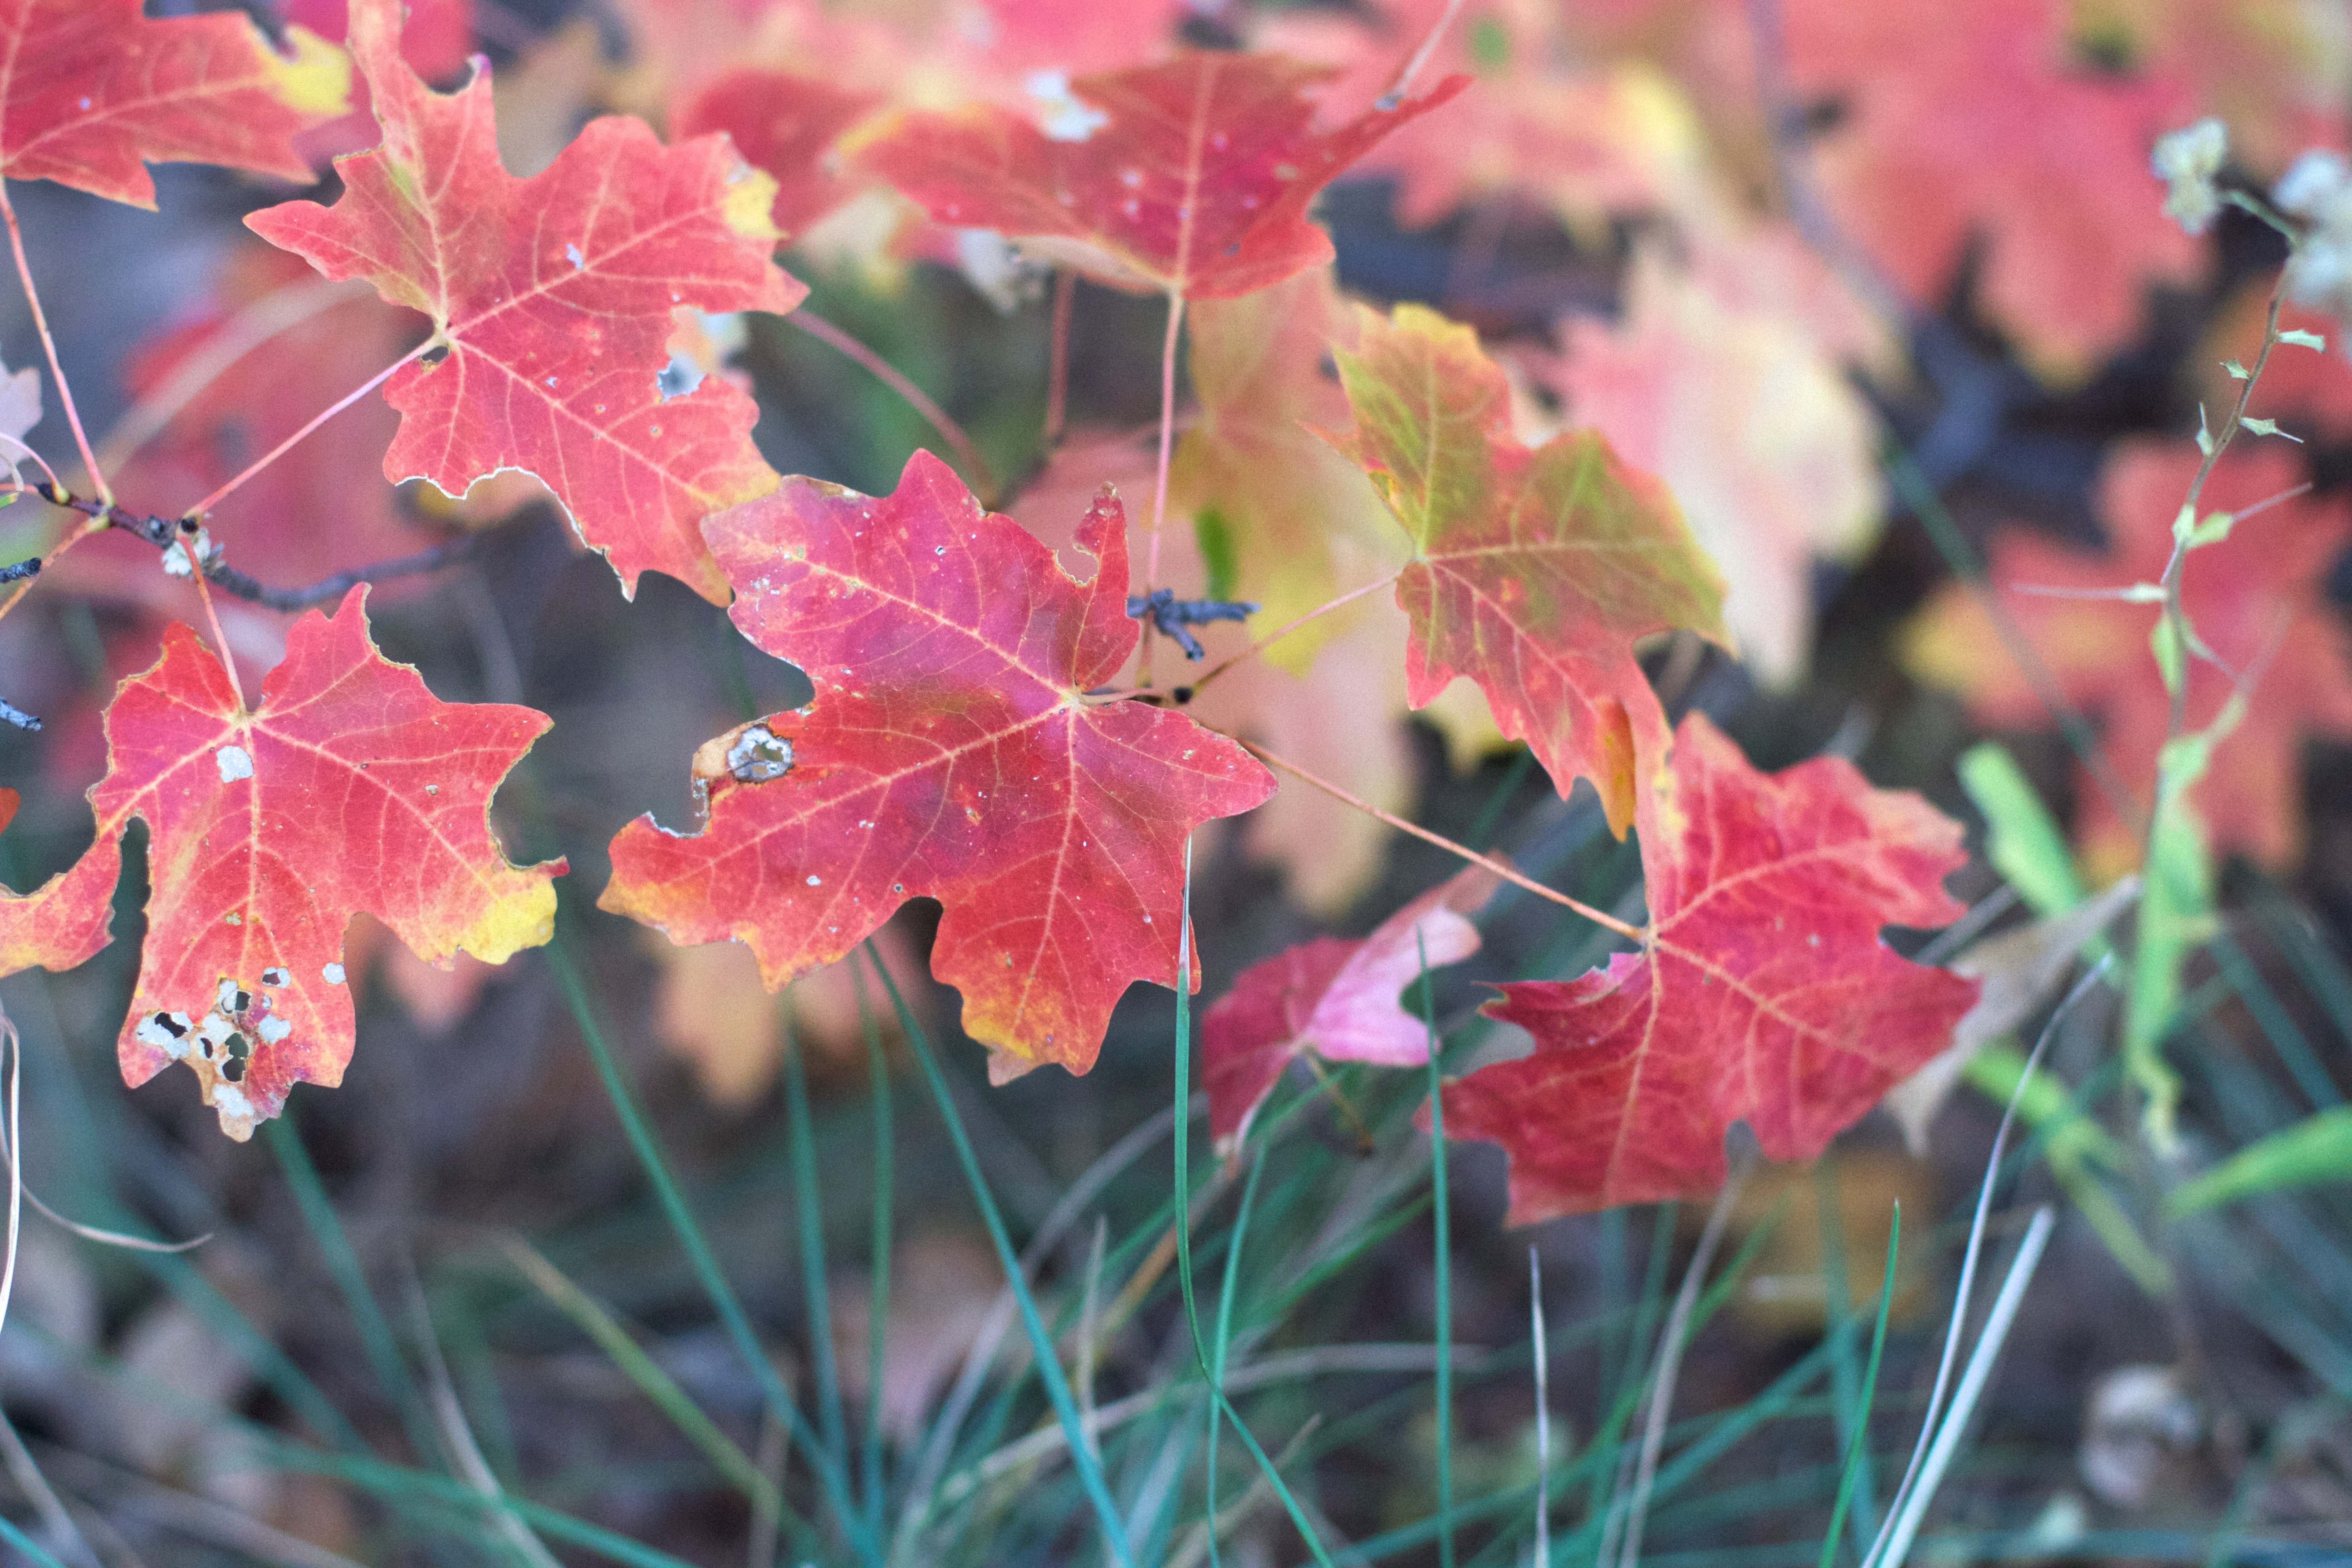
tree, branch, plant, leaf, flower, autumn, botany, flora, season, maple tree, maple leaf, shrub, flowering plant, annual plant, woody plant, land plant